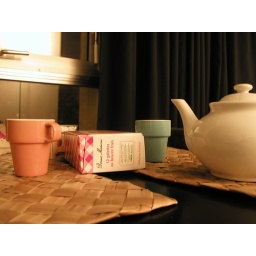
Someone left a set of these little cups in the studio. Like little flower pots. 6 of them stack in a metal stand.